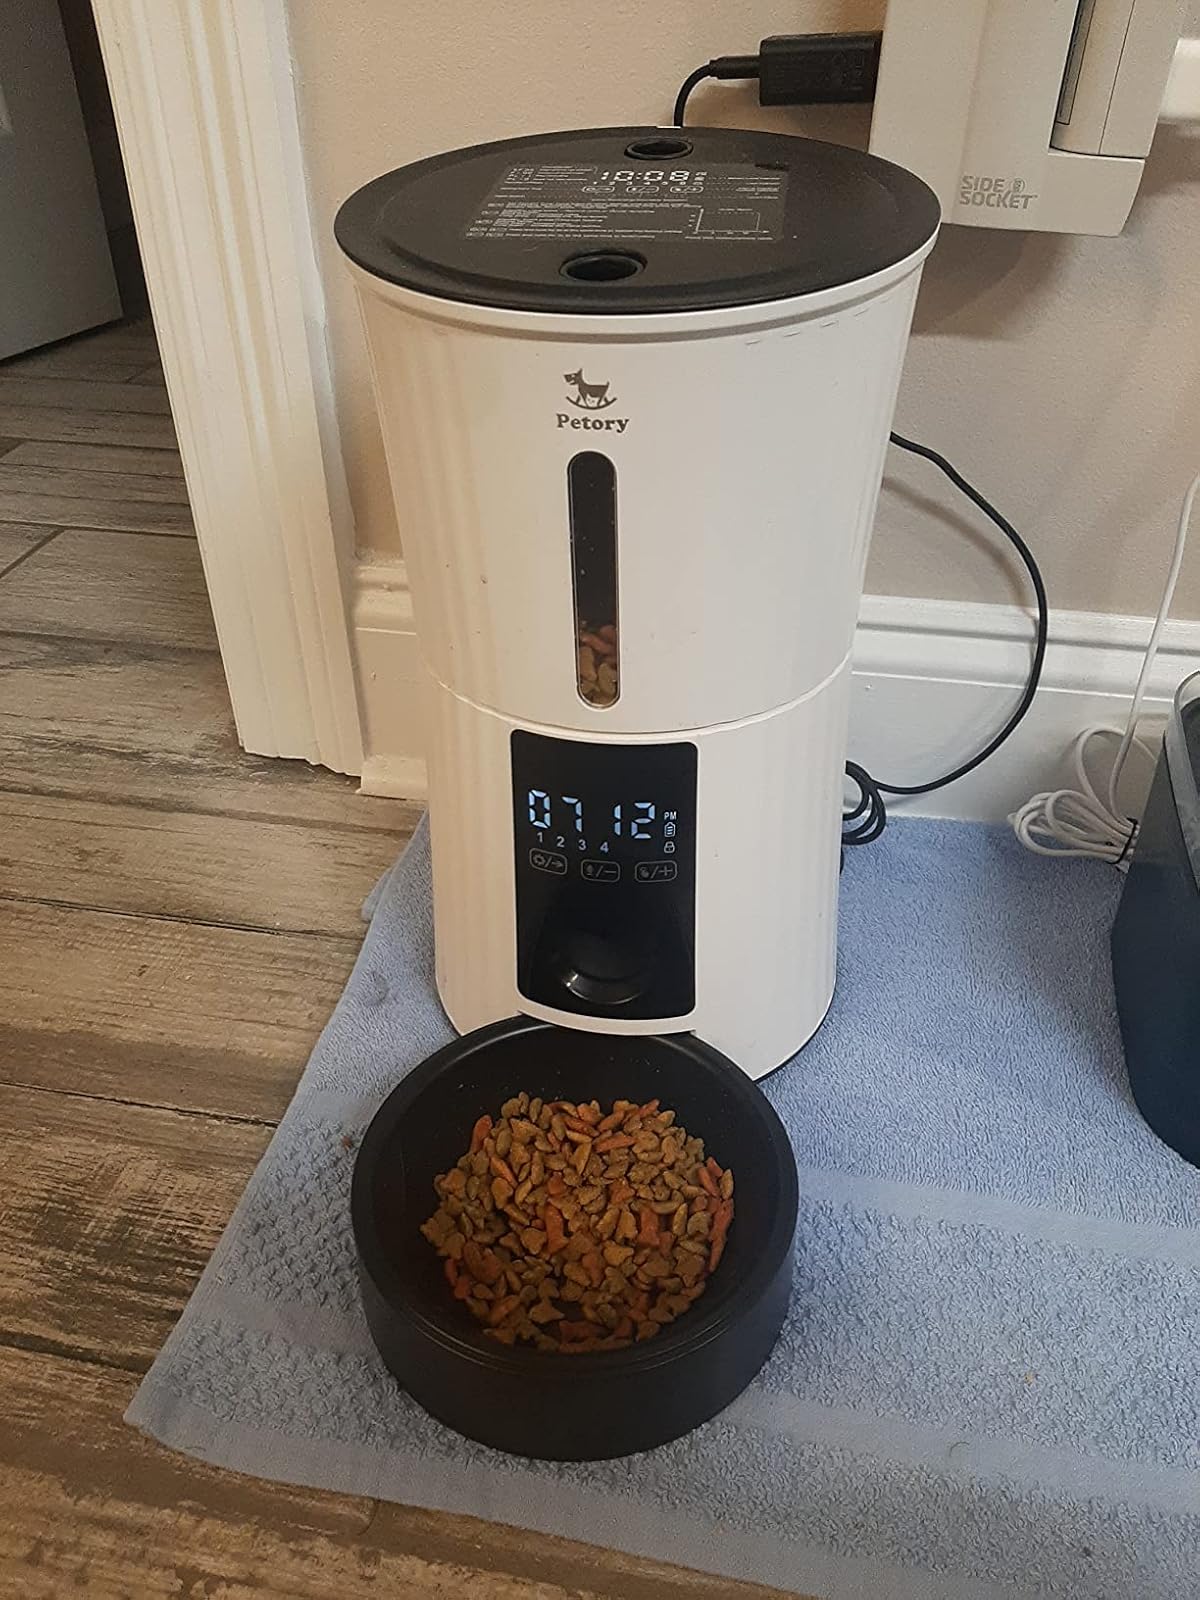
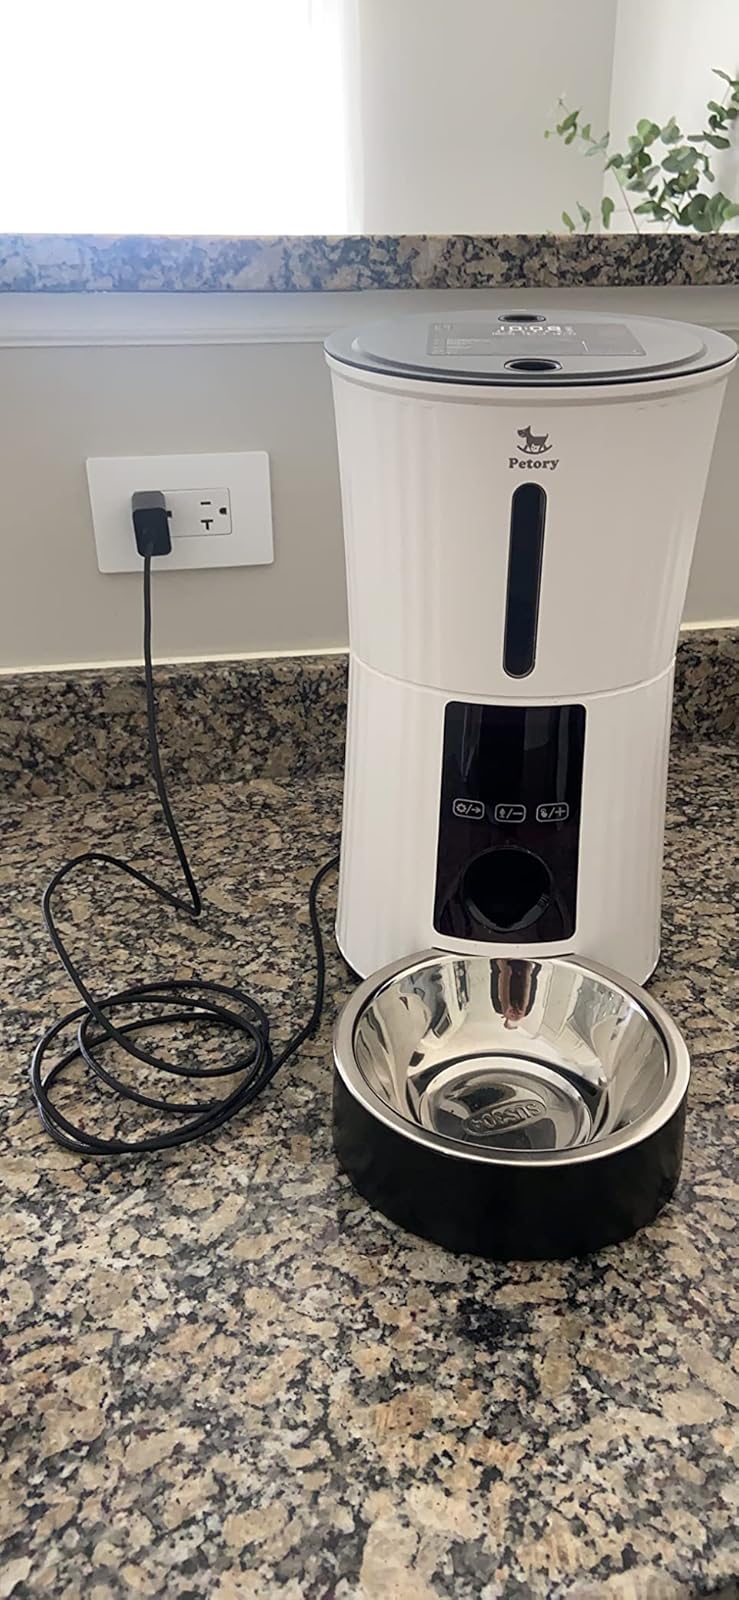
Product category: items_feeder
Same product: yes